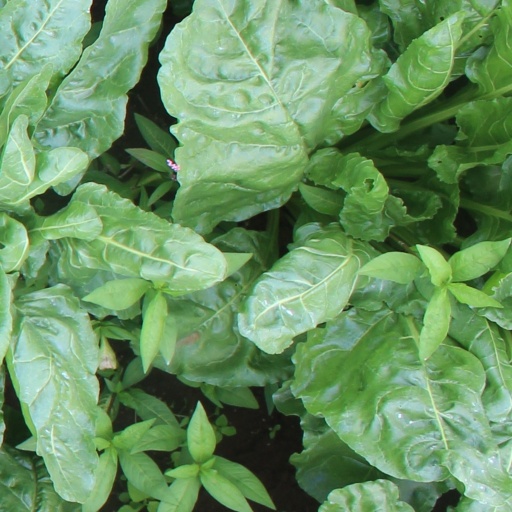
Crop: sugar beet